International Criminal Tribunal for the former Yugoslavia

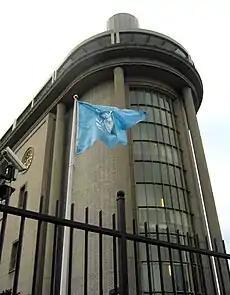
Lateral view of the building

The Prosecutor was responsible for investigating crimes, gathering evidence and prosecutions and was head of the Office of the Prosecutor (OTP). The Prosecutor was appointed by the UN Security Council upon nomination by the UN secretary-general.